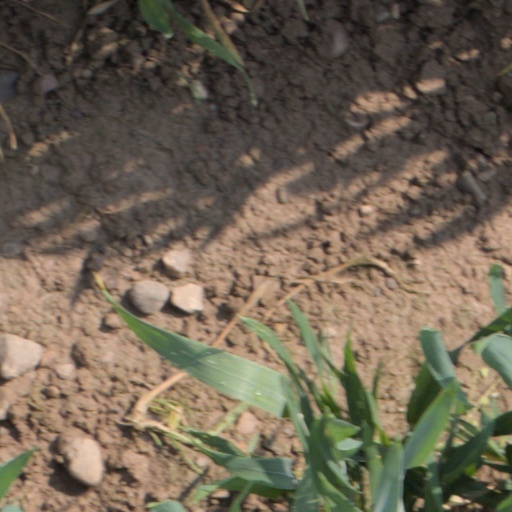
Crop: wheat